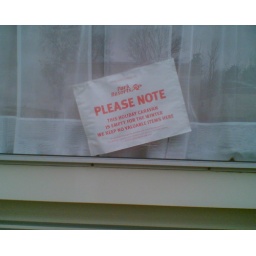
The caravan site sign in empty van